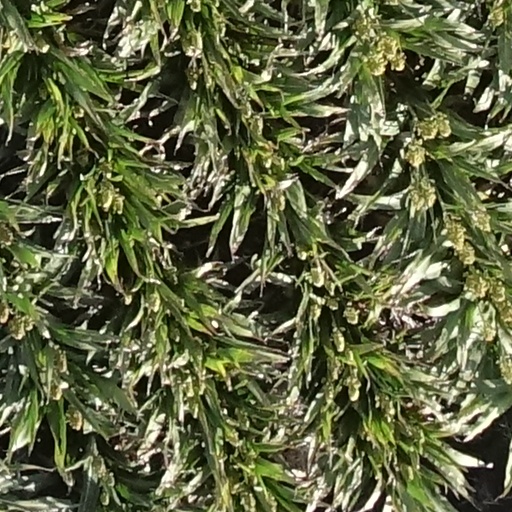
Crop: sorghum